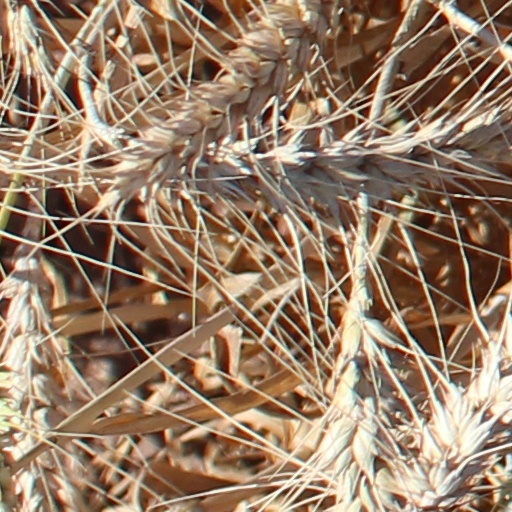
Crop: wheat